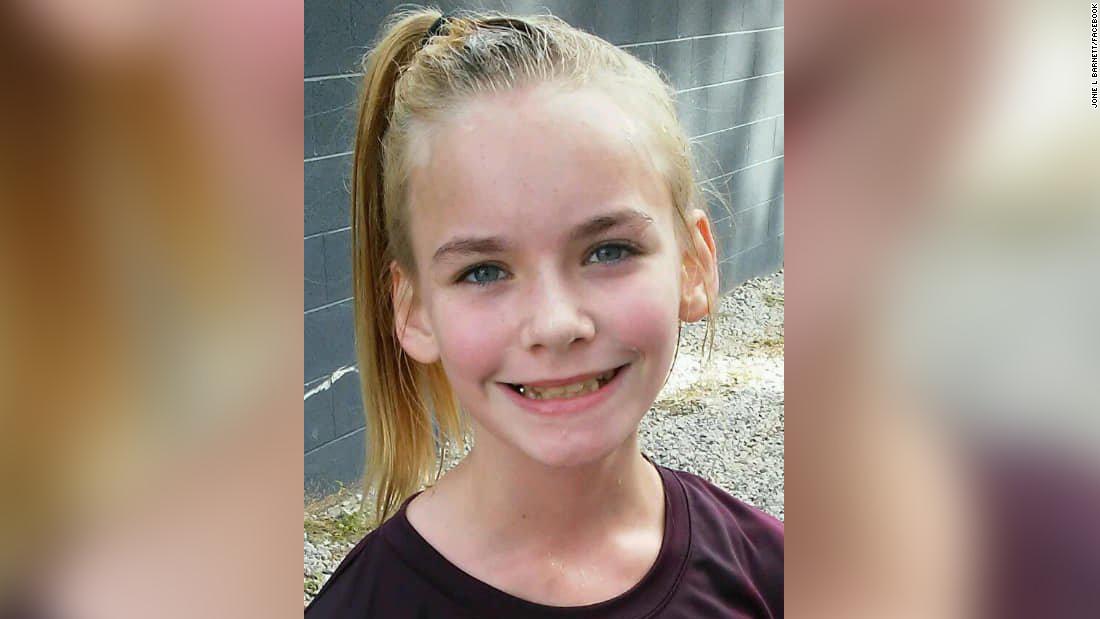
Gender: women